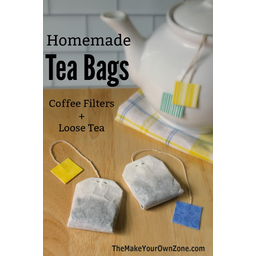
Label: trash